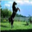
Label: horse